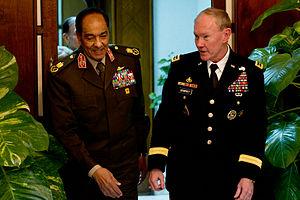
Le maréchal Mohamed Hussein Tantawi Soliman, également transcrit Tantaoui, né le 31 octobre 1935 au Caire, est un militaire et homme d'État égyptien.